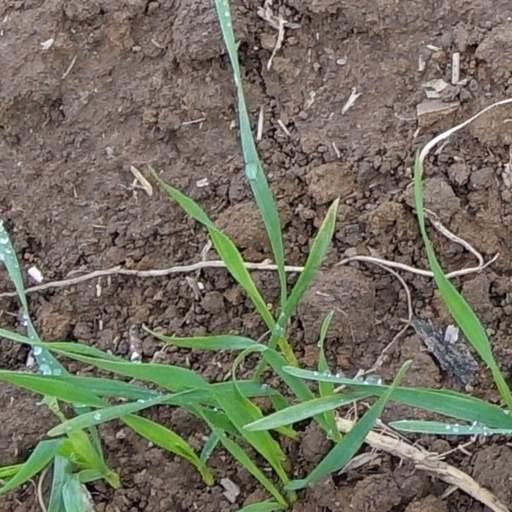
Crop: wheat